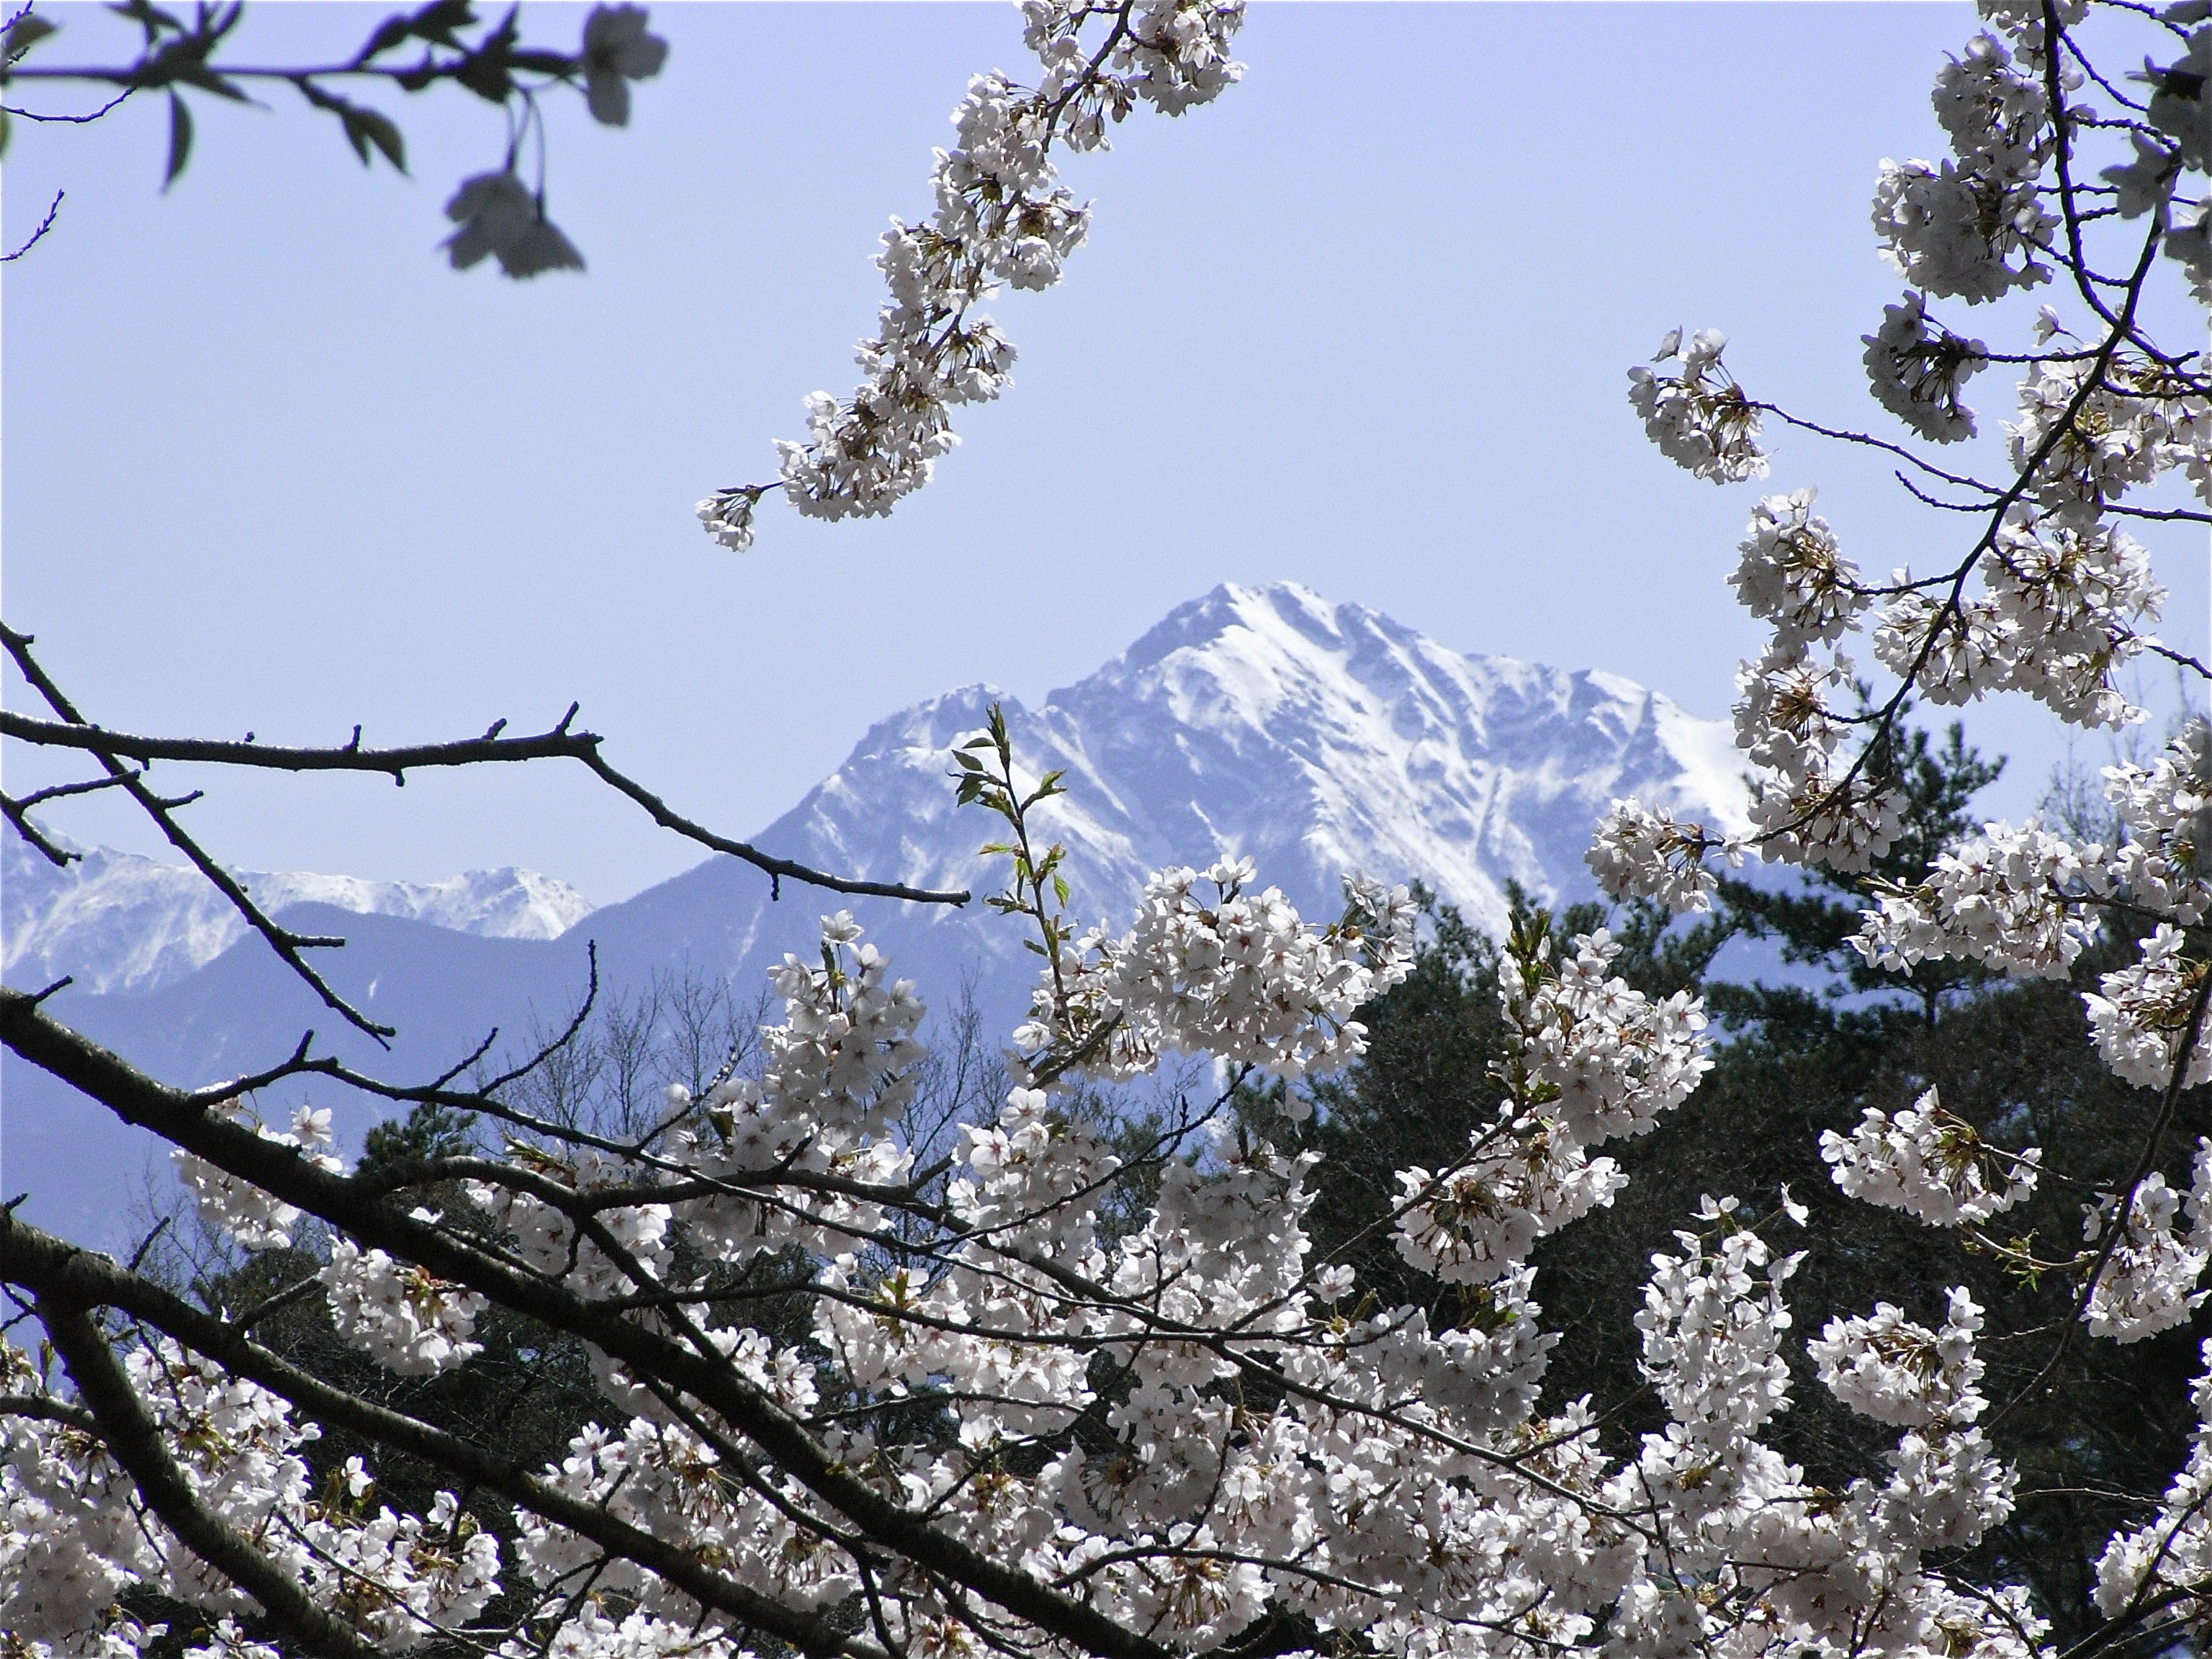
tree, branch, blossom, snow, winter, plant, flower, frost, spring, produce, botany, flora, season, cherry blossom, cherry, kaikomagatake